Opeth

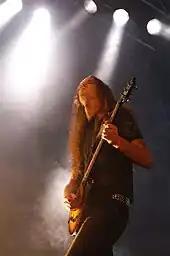
Peter Lindgren left Opeth in 2007 after sixteen years with the band.

Opeth returned home in 2004 to start writing new material for its eighth album; by the end of the year, they had finished writing it. European label, Music For Nations, closed its doors in 2005, and after negotiations with various labels, the band signed with Roadrunner Records. Åkerfeldt said the primary reason for signing with Roadrunner was the label's wide distribution, ensuring the album would be available at larger-chain retailers. When news leaked that the band was signed to Roadrunner, who predominantly worked with trend-oriented rock and metal, some fans accused the band of selling out. "To be honest," Åkerfeldt said, "that's such an insult after 15 years as a band and 8 records. I can't believe we haven't earned each and every Opeth fan's credibility after all these years. I mean, our songs are 10 minutes long!" The band rehearsed for three weeks before entering the studio, the first time the band rehearsed since the 1998 album, "My Arms, Your Hearse". During rehearsal, keyboardist Wiberg joined Opeth as a full-time member after touring with the band on keyboards for more than a year. Opeth recorded at Fascination Street Studios in Örebro, Sweden, from 18 March to 1 June 2005, and released the resulting "Ghost Reveries" on 30 August 2005, to critical acclaim and commercial success. The album debuted at number 64 in the US, and number nine in Sweden, higher than any previous Opeth release. Keith Bergman of Blabbermouth.net gave the album ten out of ten, one of only 21 albums to achieve a perfect rating from the site. Rod Smith of "Decibel" magazine called "Ghost Reveries" "achingly beautiful, sometimes unabashedly brutal, often a combination of both".